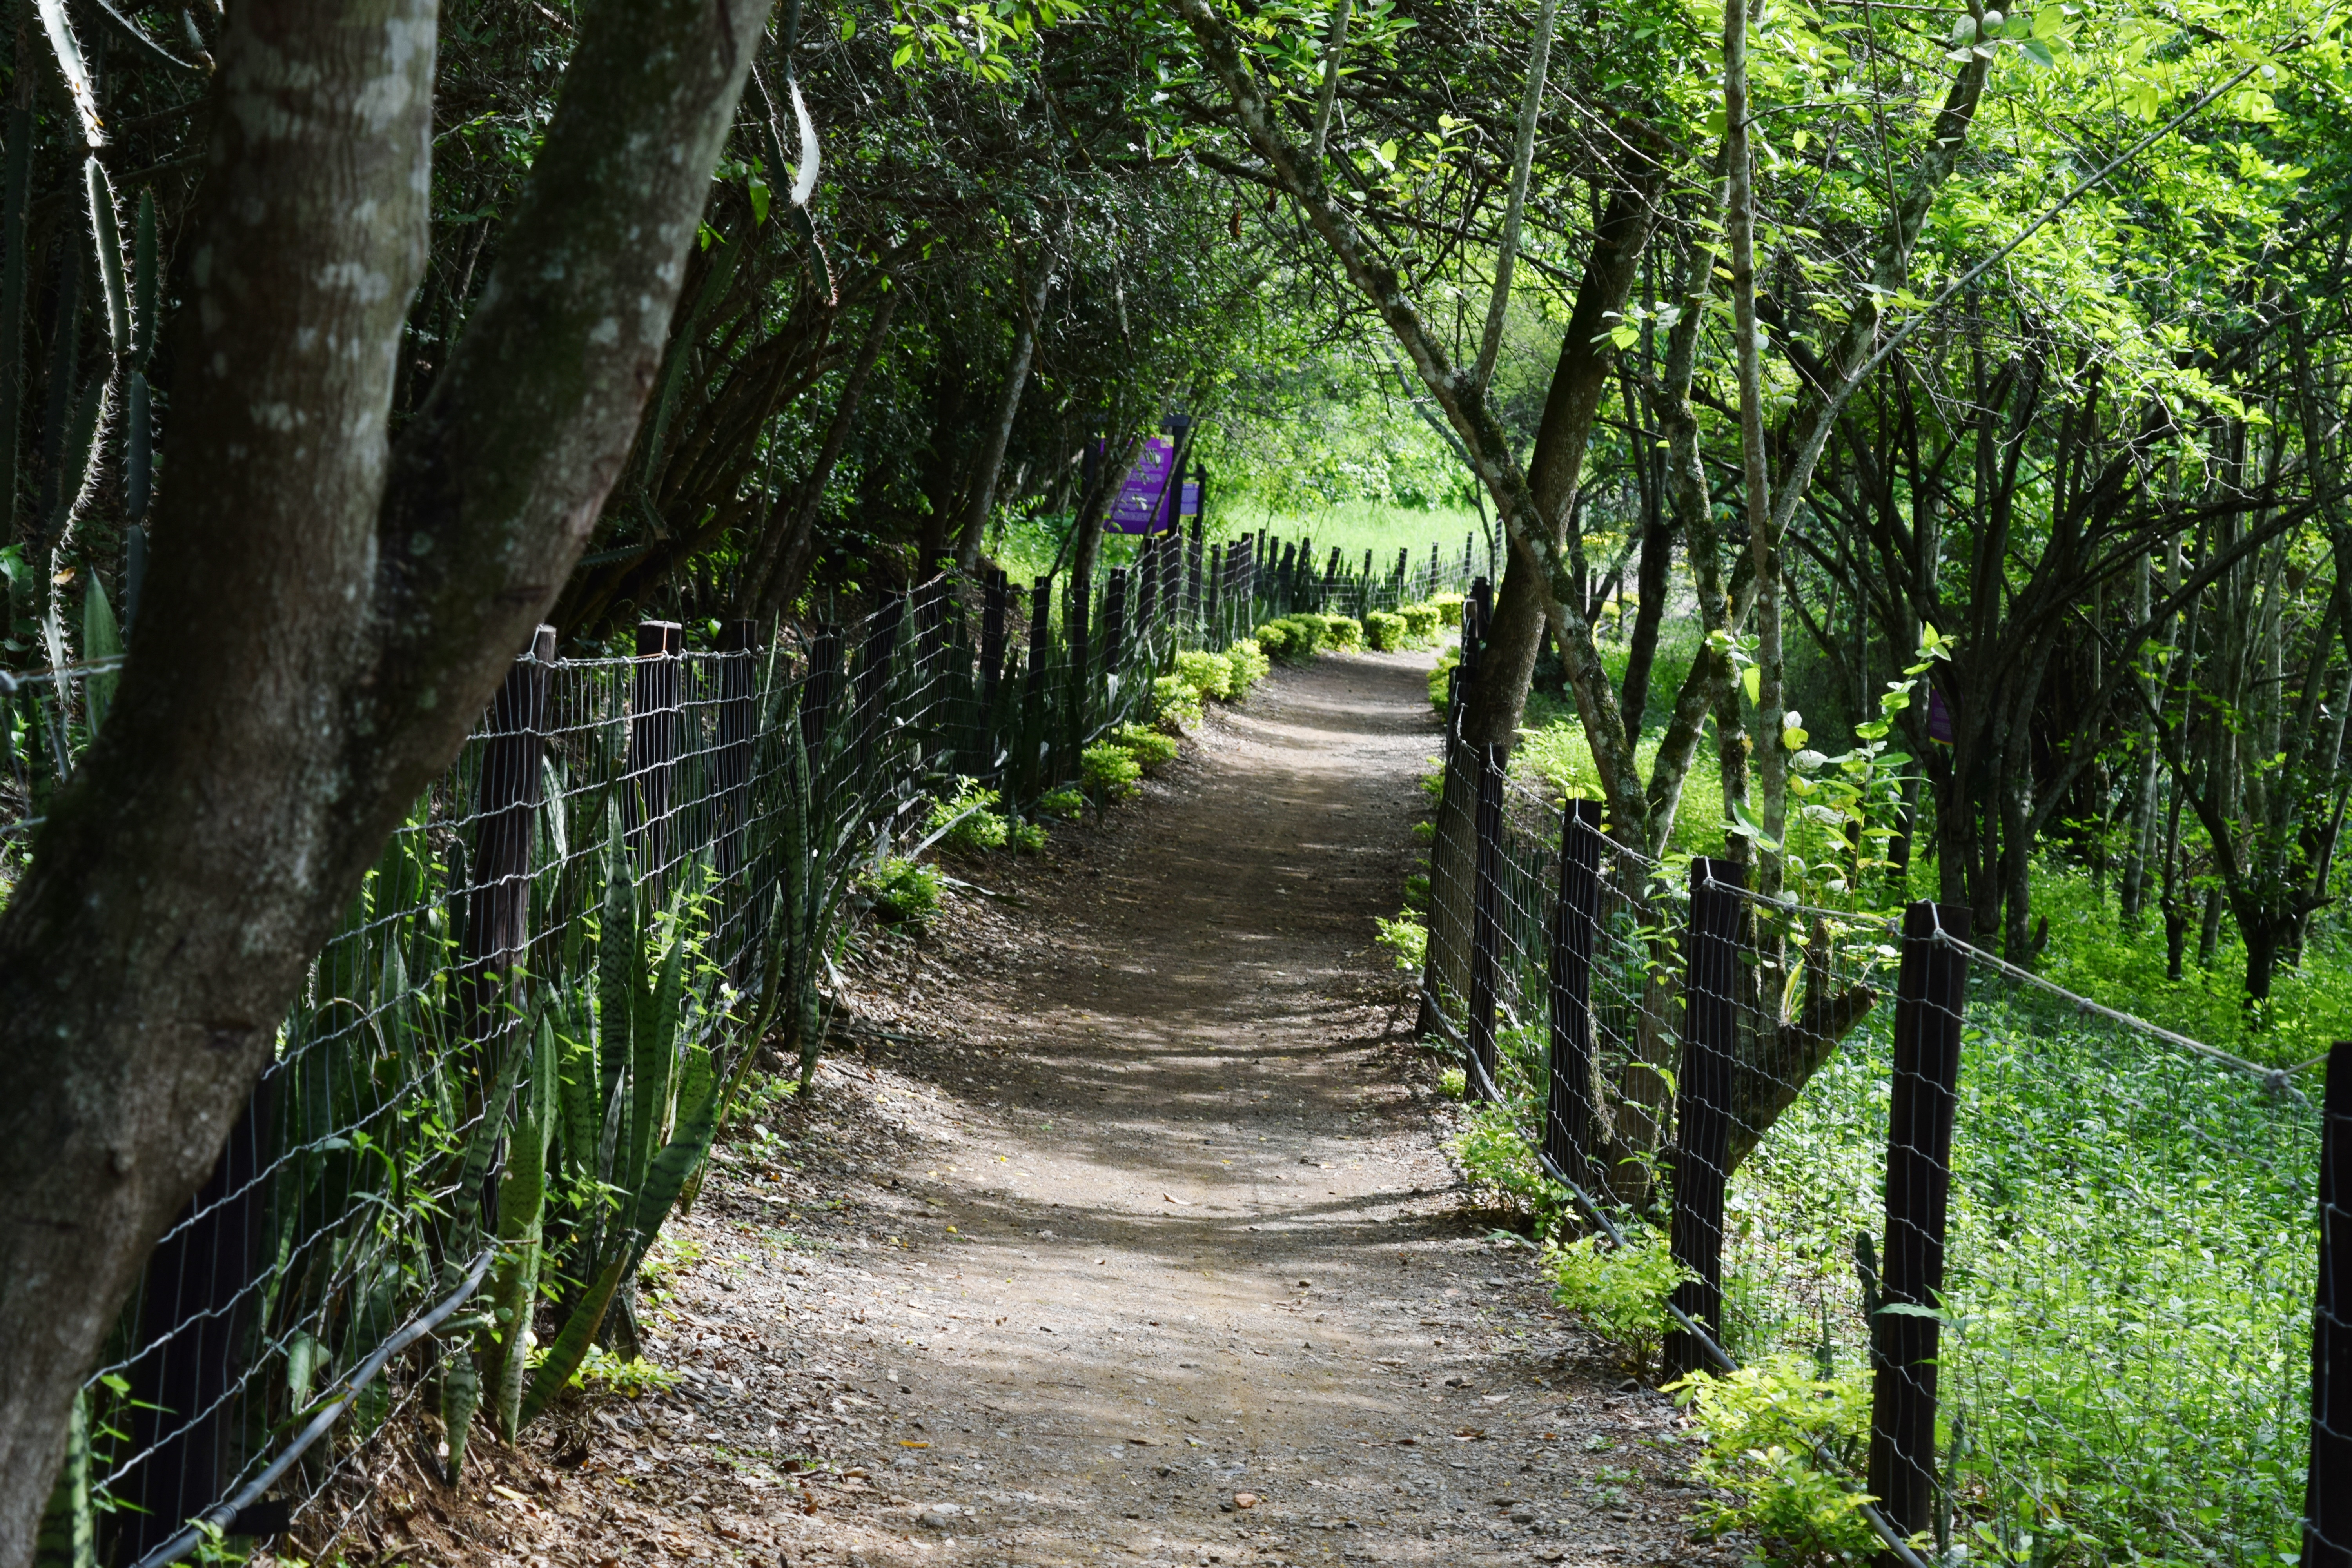
landscape, tree, nature, forest, path, walking, hiking, trail, sunlight, leaf, flower, walk, green, jungle, botany, garden, flora, trees, rainforest, plantation, woodland, habitat, colombia, rural area, open air, natural environment, woody plant